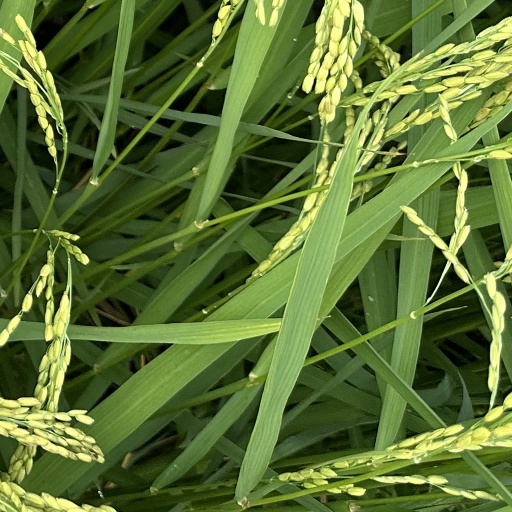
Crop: rice